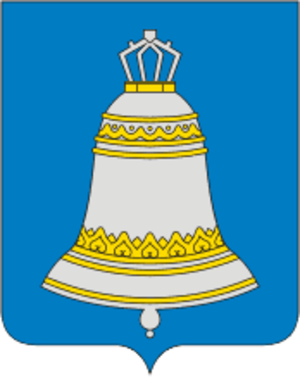
Zvenigorod est une ville de l'oblast de Moscou, en Russie. Sa population s'élevait à 18 183 habitants en 2014.